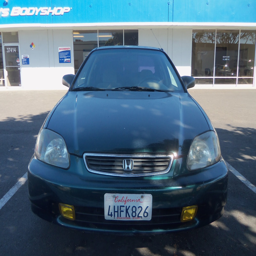
almost everything 's car of the day is automobile model -- before painting